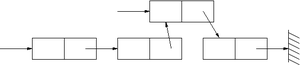
Troisième étape de l'ajout d'un élément dans une liste chaînée. Dessin réalisé sous xfig par moi même. Licensing Catégorie:Schémas
Une liste chaînée désigne en informatique une structure de données représentant une collection ordonnée et de taille arbitraire d'éléments de même type, dont la représentation en mémoire de l'ordinateur est une succession de cellules faites d'un contenu et d'un pointeur vers une autre cellule. De façon imagée, l'ensemble des cellules ressemble à une chaîne dont les maillons seraient les cellules.